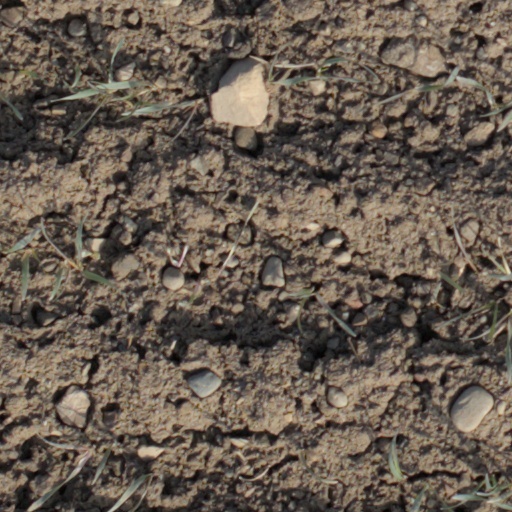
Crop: wheat